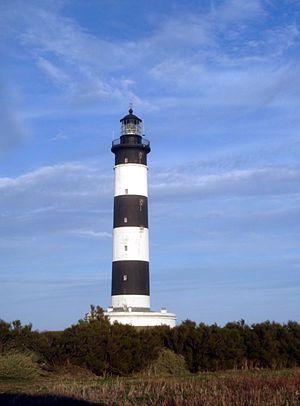
Un phare est un système de signalisation employé, soit dans le domaine maritime, soit dans le domaine aéronautique.